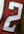
Number: 2